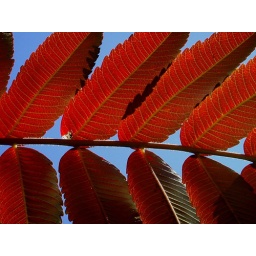
at the red apple farm this picture was taken, in the falll